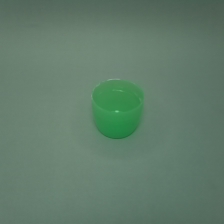
Color: green
Cap type: standard cap